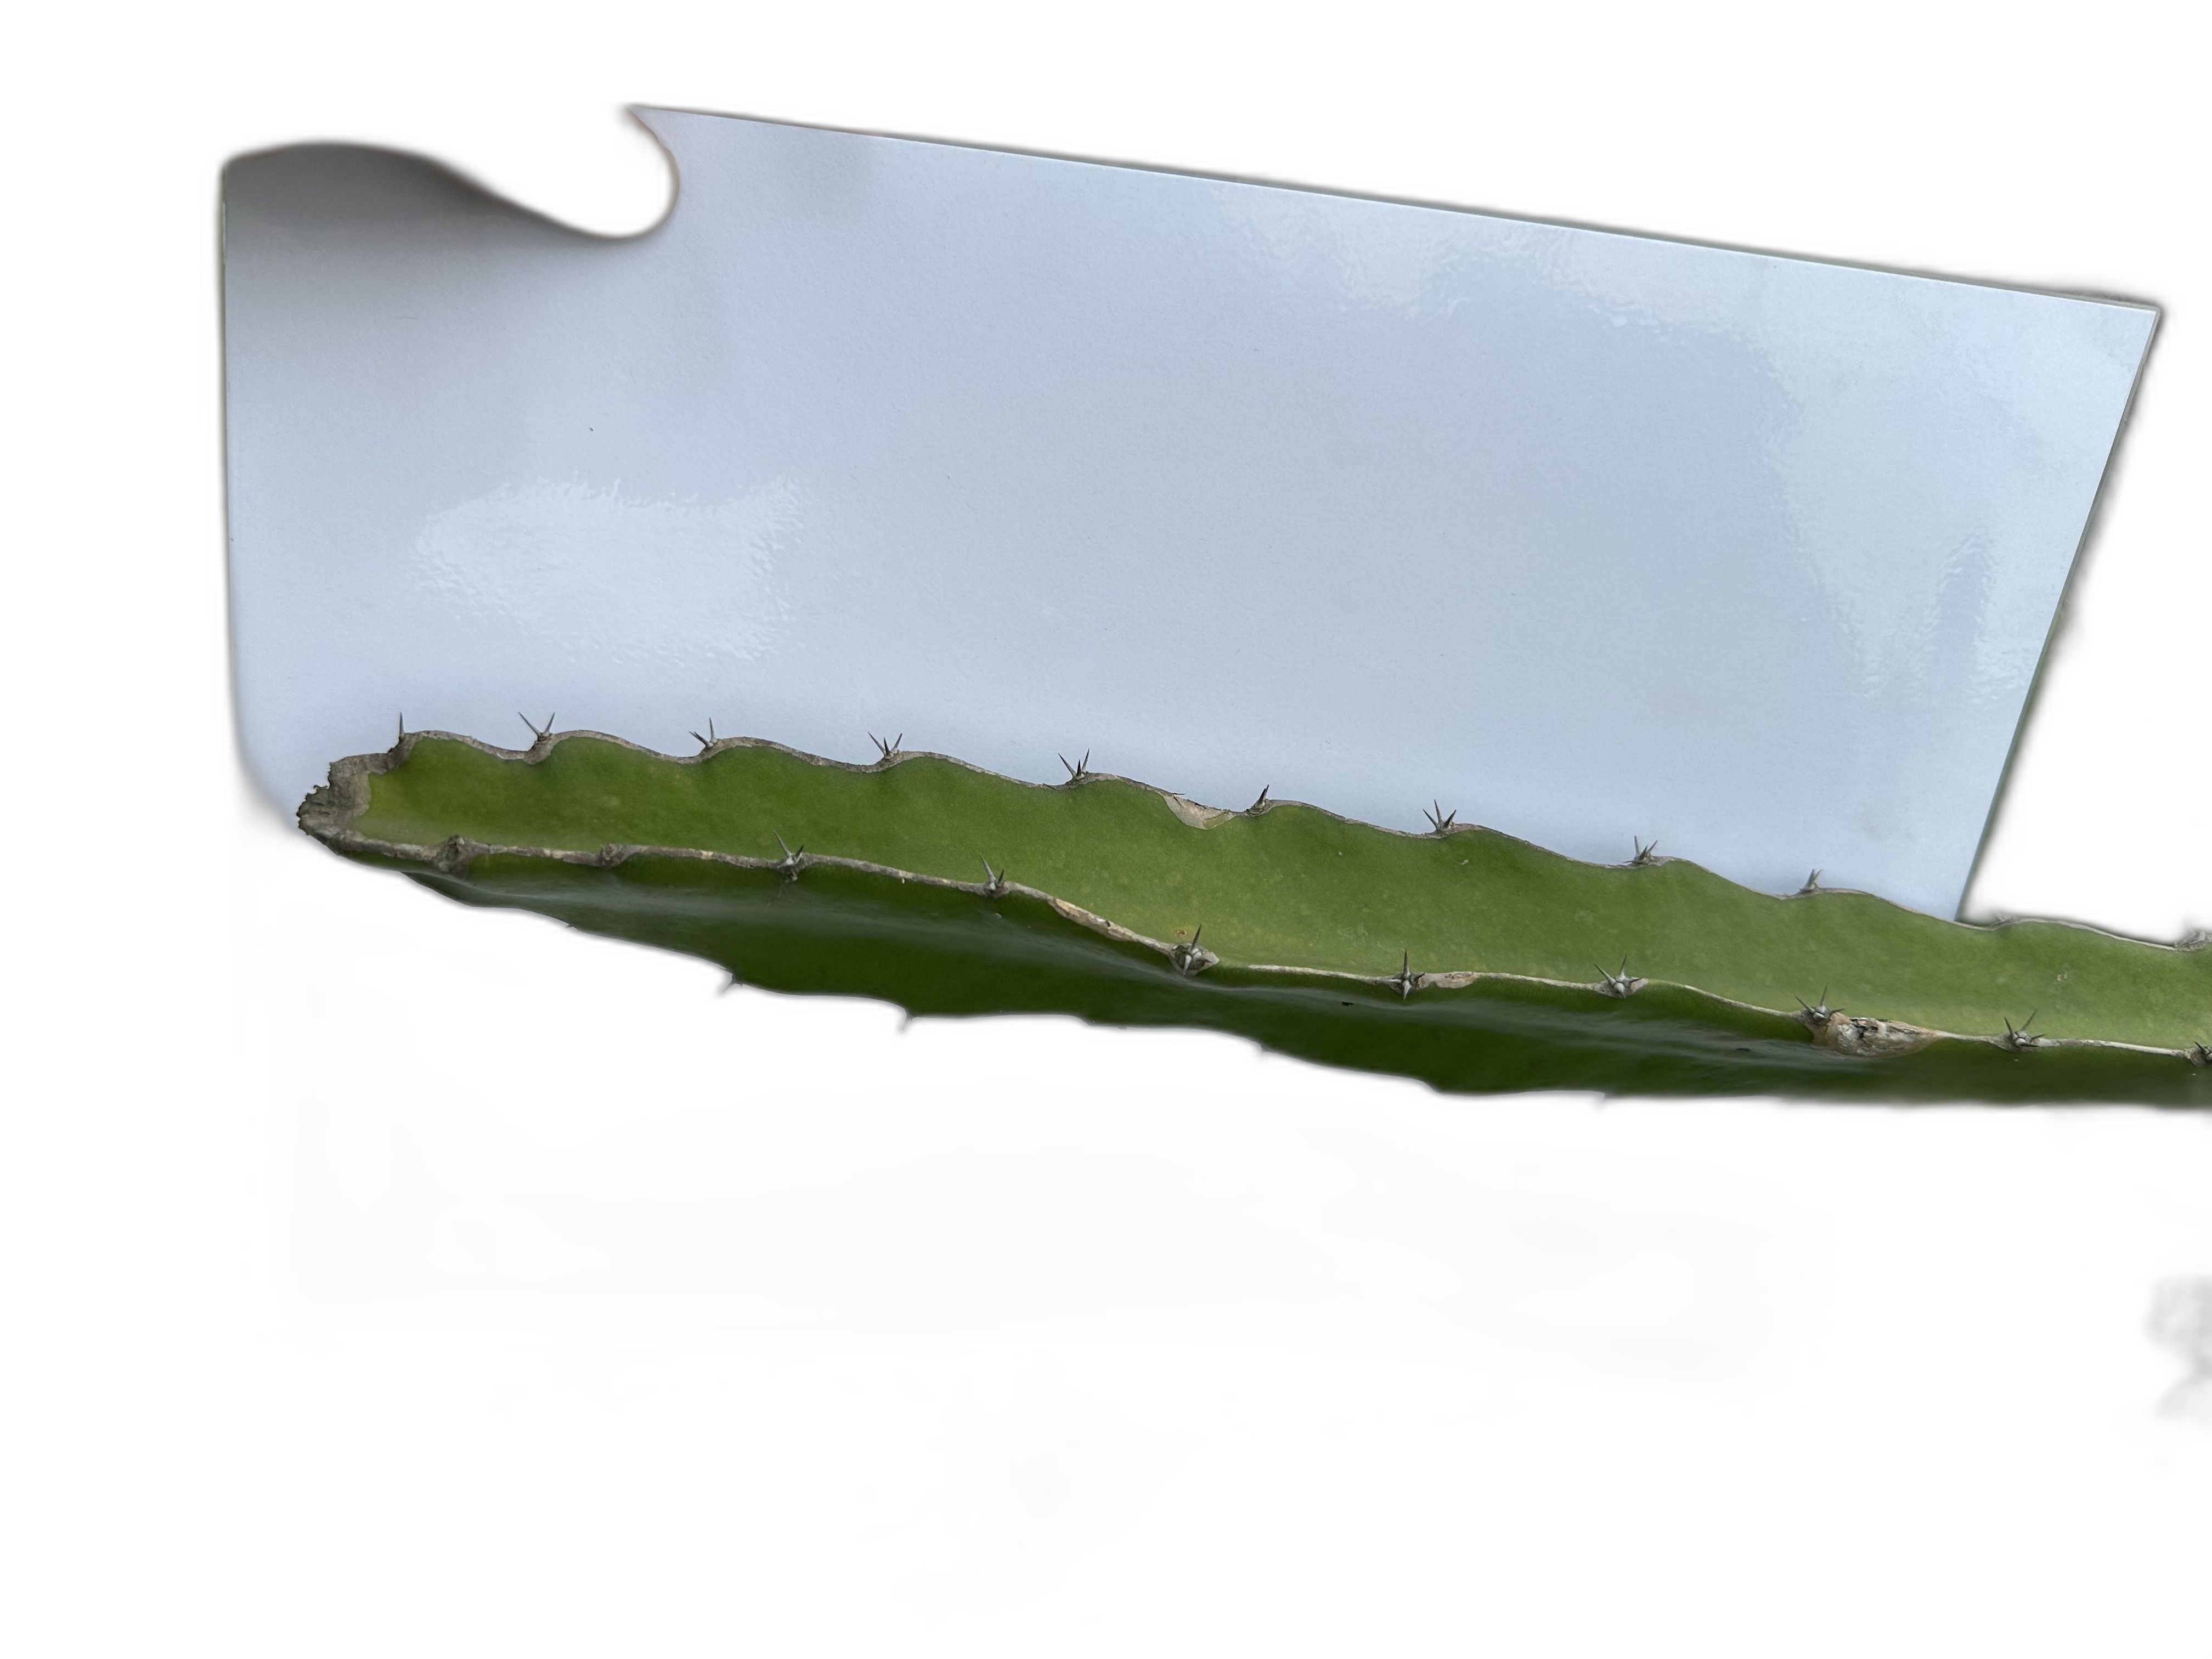
Label: Good leaf